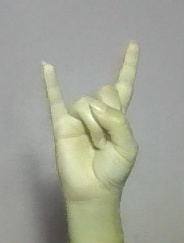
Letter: la